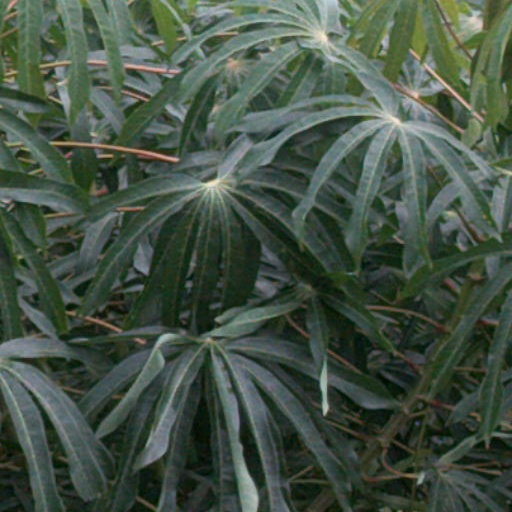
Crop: cassava